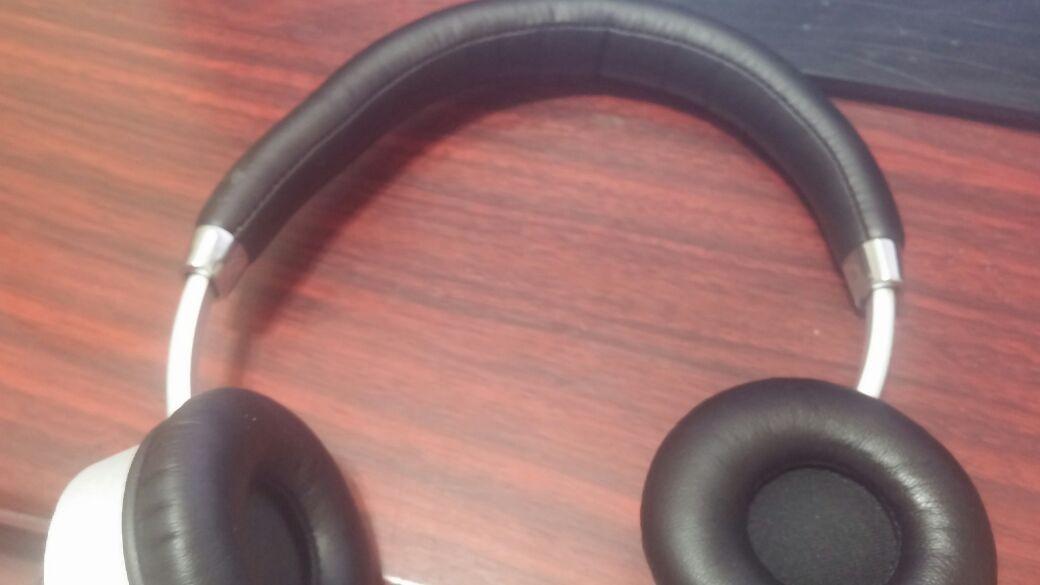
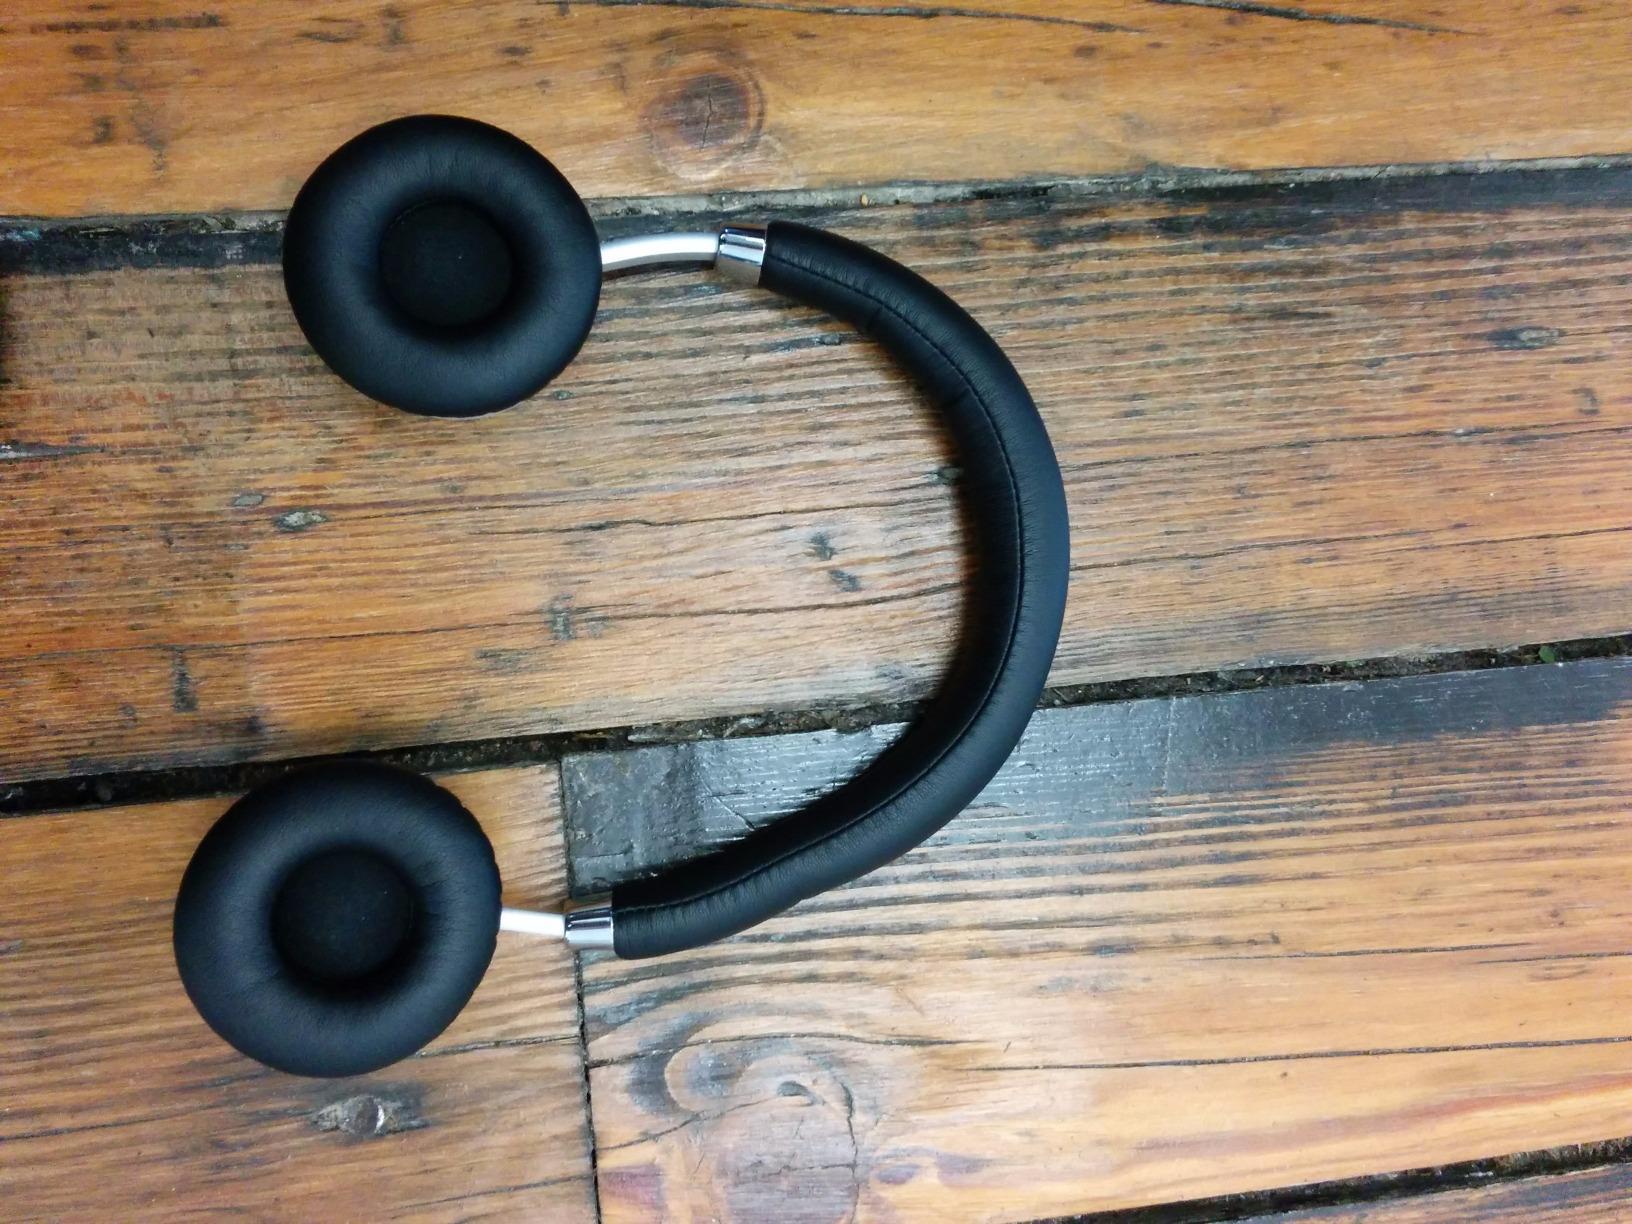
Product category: headphones
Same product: yes